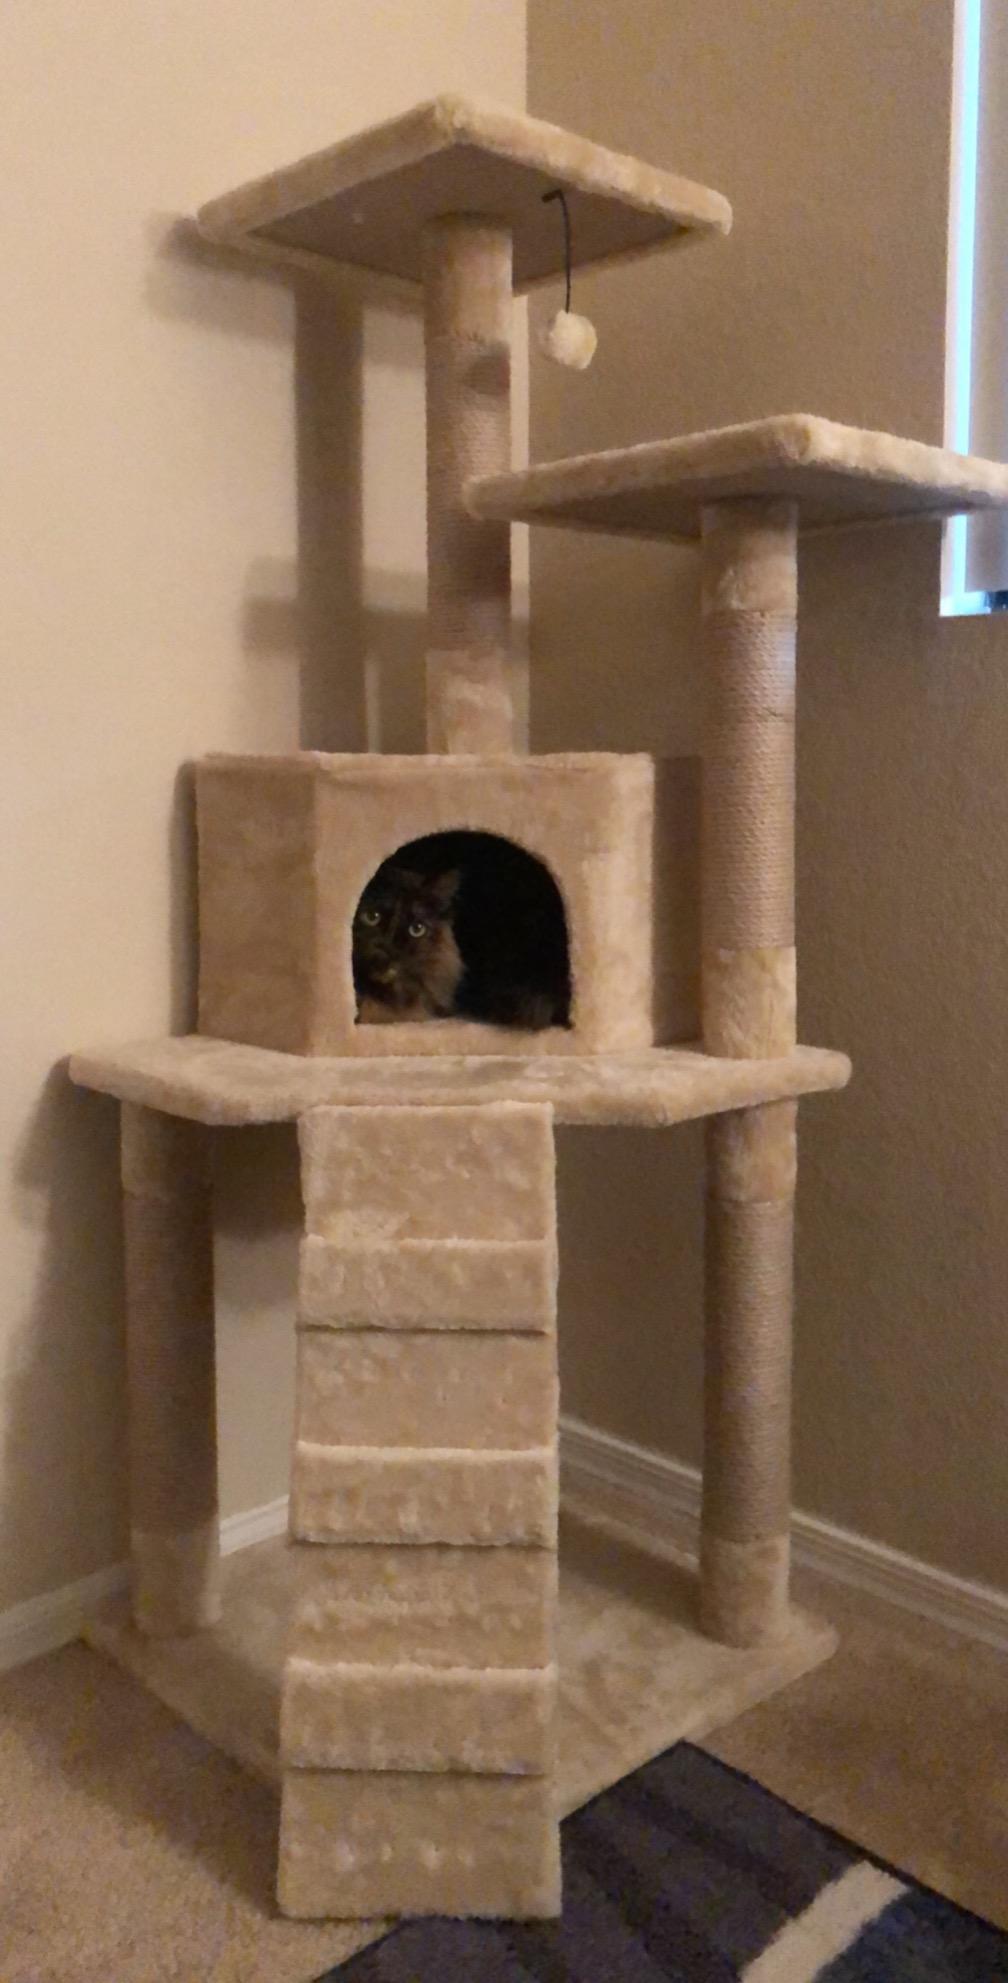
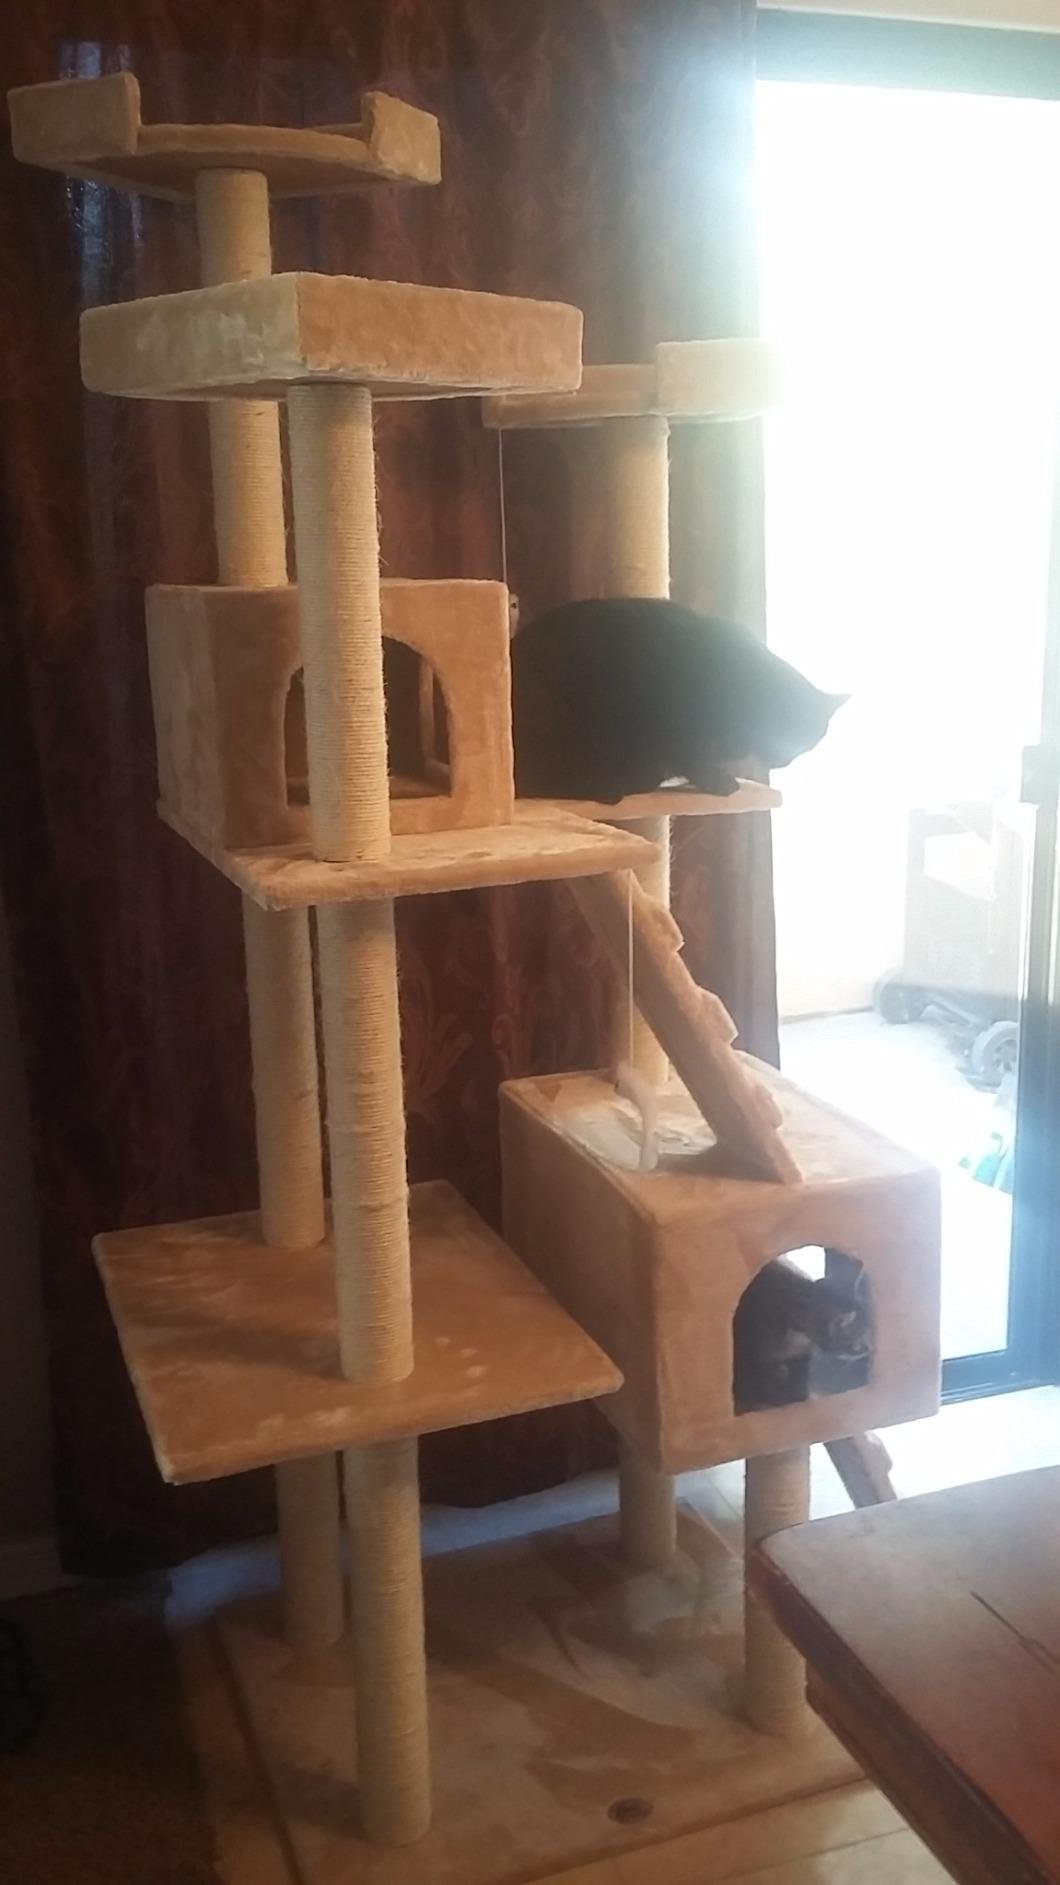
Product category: items_cat tree
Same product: no